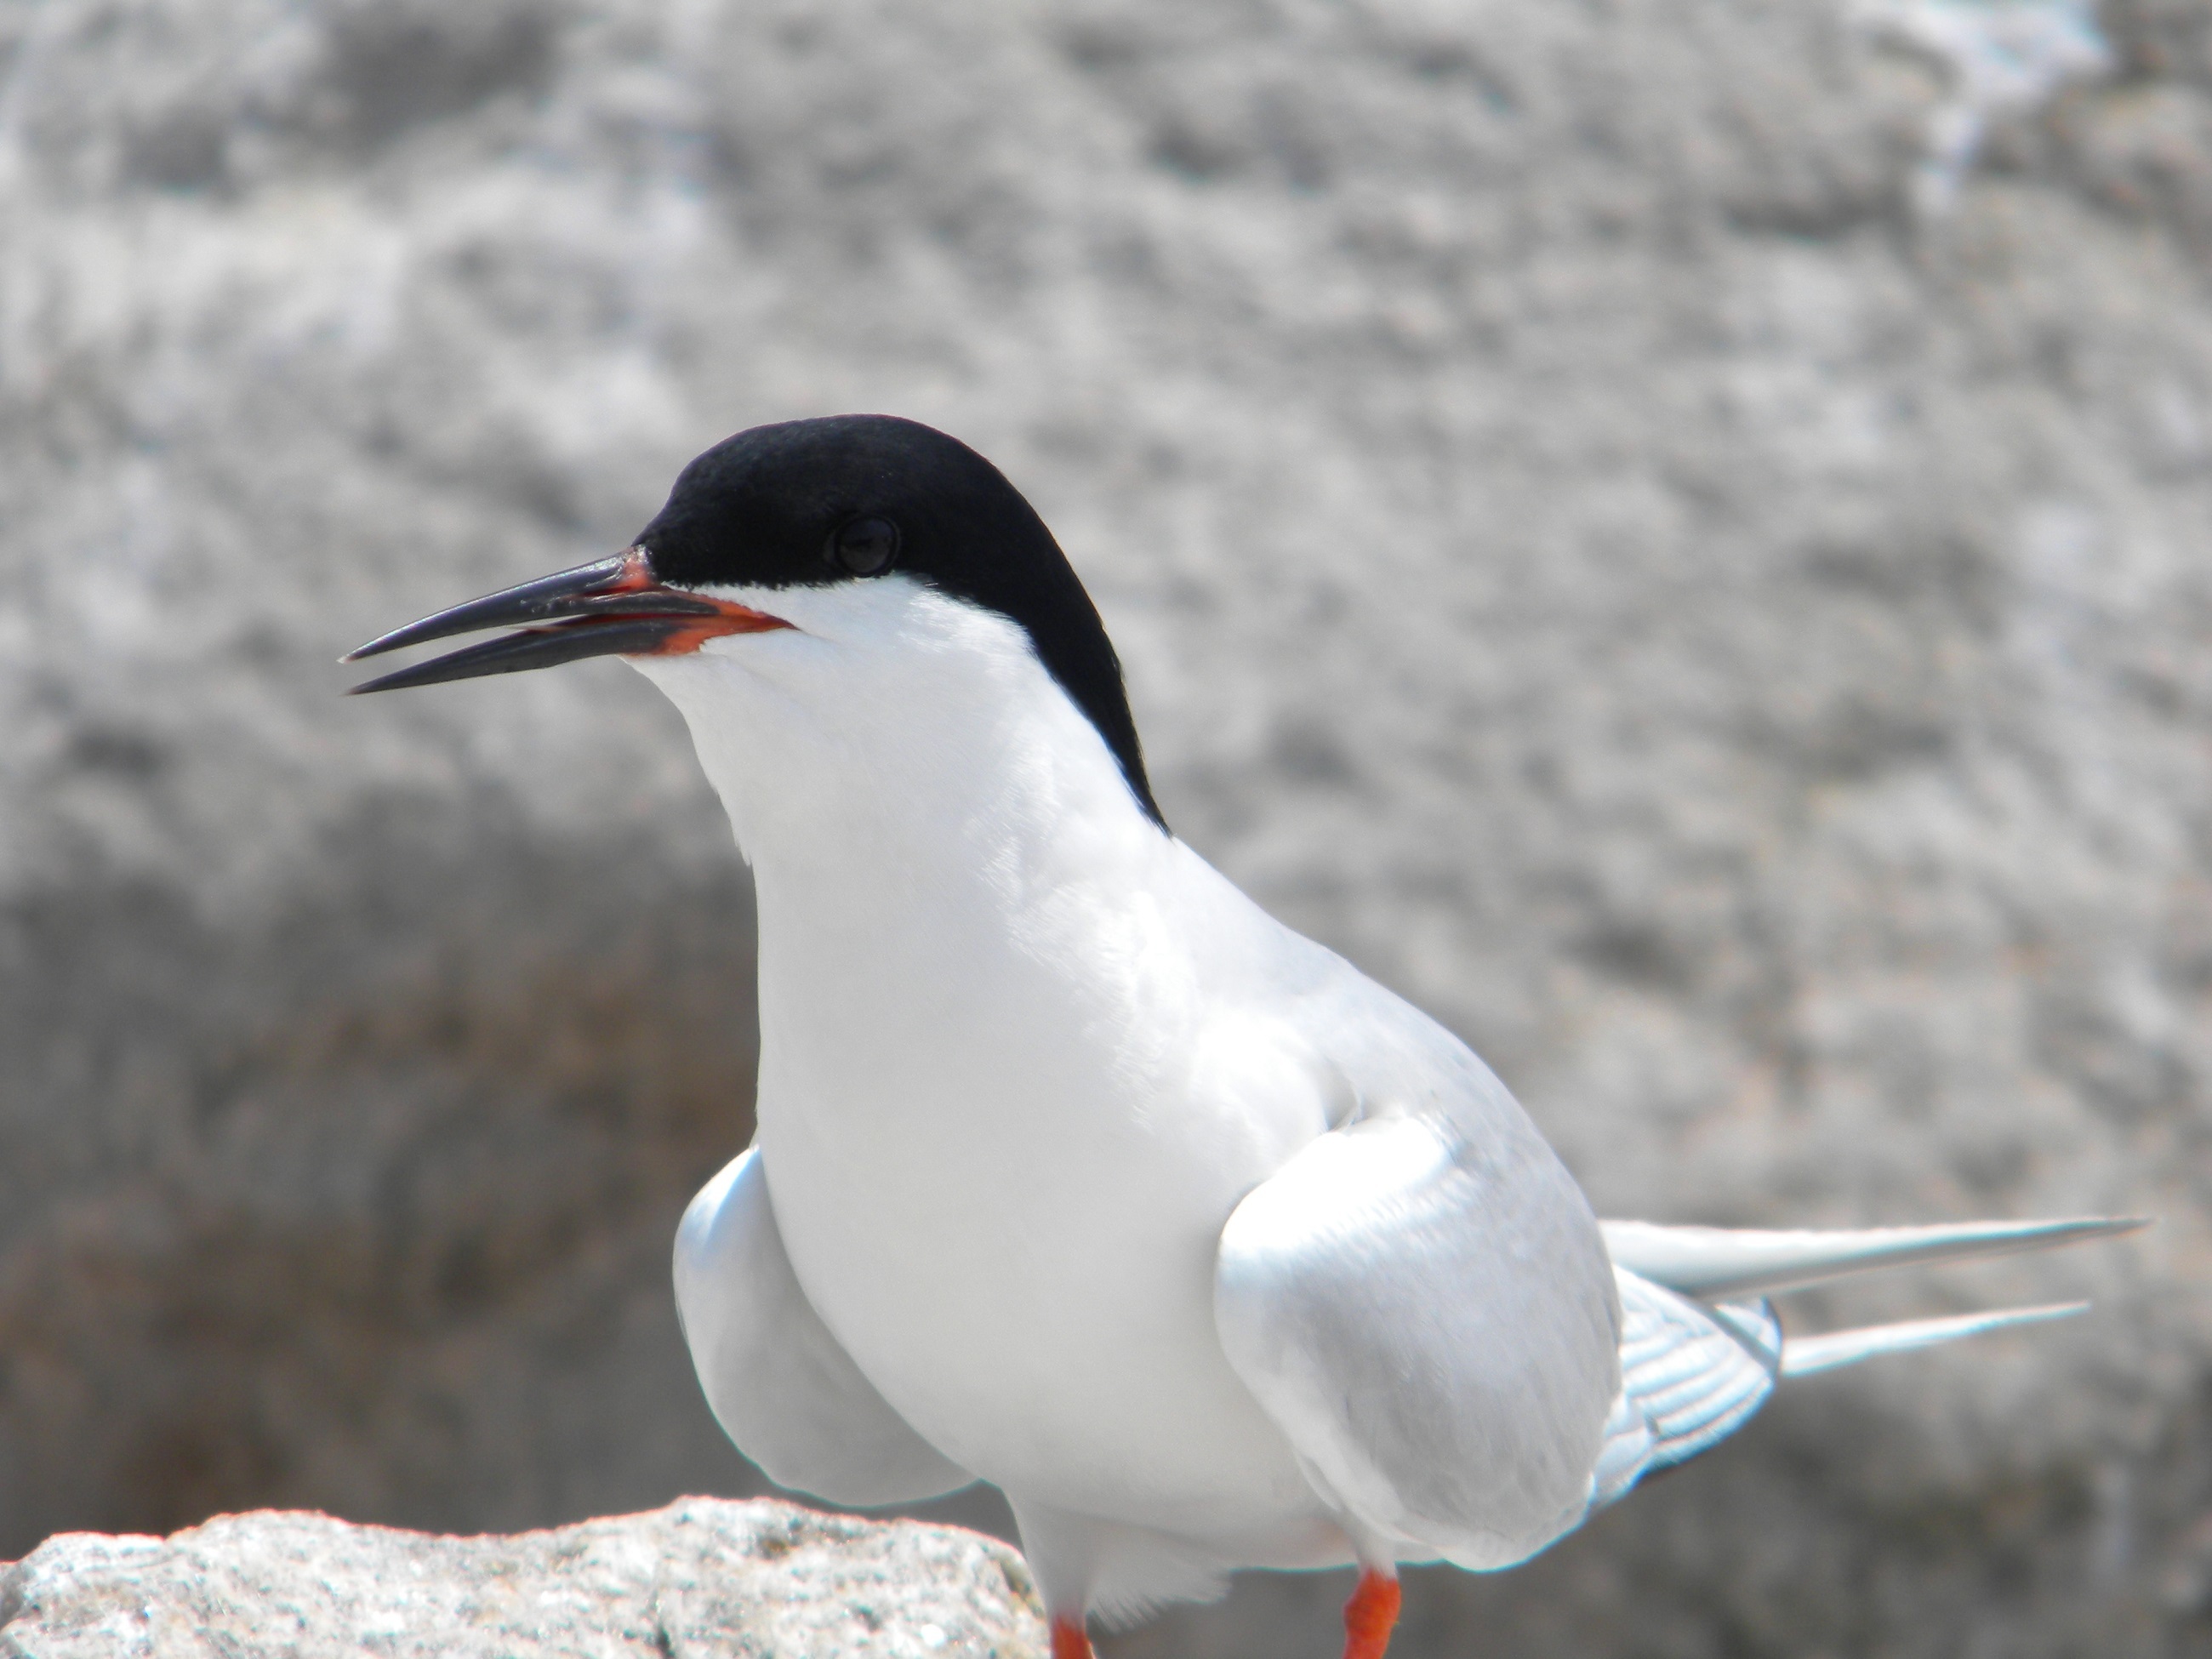
water, nature, rock, ocean, bird, seabird, seagull, looking, wildlife, standing, portrait, gull, beak, fauna, vertebrate, shorebird, charadriiformes, european herring gull